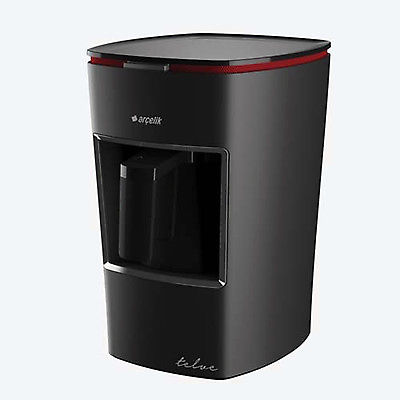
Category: coffee maker